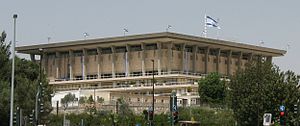
Israel / Regering og politik
Knesset, parlamentsbygningen i Israel
Israel, officielt Staten Israel, er et land i Mellemøsten beliggende i den sydøstlige ende af Middelhavet. Landet grænser op til Libanon mod nord, til Syrien og Jordan mod øst og til Egypten mod sydvest og består af et geografisk varieret landskab inden for det relativt begrænsede landområde. Vestbredden og Gazastriben er tilstødende områder, som Israel har besat siden Seksdageskrigen. Med et indbyggertal på omkring 8,6 millioner, hvor hovedparten er jøder, er Israel den eneste stat i verden med en jødisk majoritet. Som en kulturel og religiøs smeltegryde er det også et hjemsted for arabiske muslimer, arabiske kristne, drusere, samaritanere og flere andre religiøse og etniske minoriteter. Jerusalem er landets hovedstad, og der har regeringen sæde. International konsensus er dog, at Jerusalems status endnu ikke er besluttet. De Forenede Nationers afstemning i 1947 om delingsplanen for Palæstina fastslog, at Jerusalem skulle være et "corpus separatum", under international overvågning. Denne afstemning er ikke blevet sat ud af kraft ved en ny afgørelse i FN.